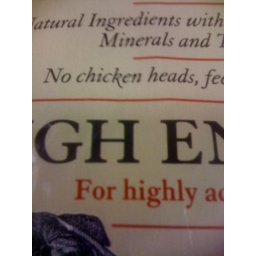
No chicken heads or feet in this dog food. Hope my dog is cool with that